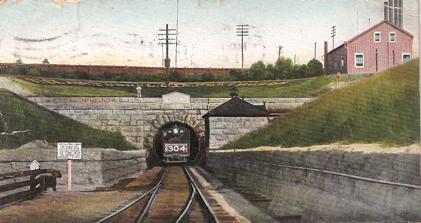
Building: St. Clair Tunnel
Country: Canada
Year built: 1891
St. Clair Tunnel View of the original tunnel (closed in 1994) from a 1907 postcard Overview Official name Paul M. Tellier Tunnel (second tunnel) Location St. Clair River between Port Huron, Michigan and Sarnia , Ontario Coordinates 42°57′30″N 82°24′38″W / 42.95833°N 82.41056°W / 42.95833; -82.41056 Operation Opened 1891 (first tunnel) 1994 (second tunnel) Closed 1994 (first tunnel) Operator Canadian National Railway Technical Length 6,025 feet (1,836 m) (first tunnel) 6,129 feet (1,868 m) (second tunnel) No. of tracks Single (each tunnel) Location on a map of Michigan U.S. National Register of Historic Places Designated October 15, 1970 Reference no. 70000684 U.S. National Historic Landmark Designated April 19, 1993 Built 1889 Architect Beach, Alfred; Hobson, Joseph Governing body Private Michigan State Historic Site The St. Clair Tunnel is the name for two separate rail tunnels which were built under the St. Clair River between Sarnia , Ontario and Port Huron, Michigan . The original, opened in 1891 and used until it was replaced by a new larger tunnel in 1994, was the first full-size subaqueous tunnel built in North America. (By full-size it is meant that it allowed a railroad to run through it.)  It is a National Historic Landmark of the United States, and has been designated a civil engineering landmark by both US and Canadian engineering bodies. First tunnel (1891–1995) The first underwater rail tunnel in North America was opened by the St. Clair Tunnel Company in 1891. The company was a subsidiary of the Grand Trunk Railway (GTR), which used the new route to connect with its subsidiary Chicago and Grand Trunk Railway , predecessor to the Grand Trunk Western Railroad (GTW). Before the tunnel's construction, Grand Trunk was forced to use time-consuming rail ferries to transfer cargo. The tunnel was an engineering marvel in its day and designed by Joseph Hobson. The development of original techniques were achieved for excavating in a compressed air environment. The Beach tunnelling shield , designed by Alfred Ely Beach , was used to assist workmen in removing material from the route of the tunnel and left a continuous iron tube nearly 7,000 feet (2,100 m) long. Freight trains used the tunnel initially with the first passenger trains using it in 1892. The tunnel measured 6,025 feet (1,836 m) from portal to portal. The actual width of the St. Clair River at this crossing is only 2,290 feet (698 m). The tube had a diameter of 19 feet 10 inches (6.05 m) and hosted a single standard gauge track. It was built at a cost of $2.7 million (equivalent to $91.6 million in 2023). Locomotives Electric-powered St. Clair locomotive, at Port Huron. Steam locomotives were used in the early years to pull trains through the tunnel, however concerns about the potential dangers of suffocation should a train stall in the tunnel led to the installation of catenary wires for electric-powered locomotives by 1907. The first use of electric locomotives through the tunnel in regular service occurred on May 17, 1908. The locomotives were built by Baldwin-Westinghouse. A total of six electric locomotives were supplied by 1909. Each were equipped with three 240 horse power single phase motors and weighed 65 tons. They had a rigid wheel base and operated on a 3,300-volt, 25 cycle, single phase current. They had a maximum draw bar pull of 40,000 pounds, and a running draw bar pull of 25,000 pounds (11,000 kg) at 10 miles per hour (16 km/h). According to a 1909 publication, it was standard practice to use two units together to pull a 1,000 ton train up the 2% grade. The entire length of the electric line was 4 miles (6.4 km) and the trains were able to have a running speed of 20 miles per hour (32 km/h) to 30 miles per hour (48 km/h). The Grand Trunk Railway used the locomotives to transfer both passenger and freight trains through the tunnel. In 1923, the GTR was nationalized by Canada's federal government, which then merged the bankrupt railway into the recently formed Canadian National Railway . CN also assumed control of Grand Trunk Western as a subsidiary and the tunnel company and continued operations much as before. The electric-powered locomotives were retired in 1958 and scrapped in 1959 after CN withdrew its last steam locomotives on trains passing through the tunnel. New diesel locomotives did not cause the same problems with air quality in this relatively short tunnel. Freight cars After the World War II , railways in North America started to see the dimensions of freight cars increase. Canadian National (identified as CN after 1960) was forced to rely upon rail ferries to carry freight cars, such as hicube boxcars , automobile carriers , certain intermodal cars and chemical tankers , which exceeded the limits of the tunnel's dimensions . Recognition The tunnel was designated a Civil Engineering Landmark by both the Canadian and the American Societies of Civil Engineers in 1991. The tunnel was declared a U.S. National Historic Landmark in 1993. The construction of the tunnel has also been recognized as National Historic Event by Parks Canada since 1992, with a plaque at the site. Second tunnel (1995–present) The new tunnel, left, from the Port Huron side, in 2017. The old tunnel can be seen on the right. The second tunnel was built to handle intermodal rail cars with double-stacked shipping containers , which could not fit through the original tunnel or the Michigan Central Railway Tunnel in Detroit. By the early 1990s, CN had commissioned engineering studies for a replacement tunnel to be built adjacent to the existing St. Clair River tunnel. In 1992, new CN president Paul Tellier foresaw that CN would increase its traffic in the Toronto – Chicago corridor. The Canada-U.S. Free Trade Agreement was implemented in 1989 and discussions for a North American Free Trade Agreement between Canada, the United States and Mexico discussions were underway at that time (NAFTA was implemented in 1994). It was anticipated that import/export traffic on CN's corridor would increase dramatically as a result. In 1993, CN began construction of the newer and larger tunnel. Tellier declared at the ceremonies: [The] tunnel will give CN the efficiencies it needs to become a strong competitive force in North American transportation Unlike the first tunnel, which was hand dug from both ends, the new tunnel was constructed using a tunnel boring machine named Excalibore . It started on the Canadian side and dug its way to the U.S. The tunnel opened in late 1994 whereupon trains stopped using the adjacent original tunnel, whose bore was sealed. The new tunnel was dedicated on May 5, 1995. It measures 6,129 feet (1,868 m) from portal to portal with a bore diameter of 27 feet 6 inches (8.38 m). It has a single standard gauge track that can accommodate all freight cars currently in service in North America; for this reason, the rail ferries were also retired in 1994 when the new tunnel opened. On November 30, 2004, CN announced that the new St. Clair River tunnel would be named the Paul M. Tellier Tunnel in honour of the company's retired president, Paul Tellier , who foresaw the impact the tunnel would have on CN's eastern freight corridor. Signs bearing his name were installed over each tunnel portal. Incident On June 28, 2019, train CN M38331 28, hauling 100+ cars, had 40 cars derail in the tunnel, spilling 13,700 U.S. gallons (52,000 L) of sulfuric acid and closing the tunnel for several days afterwards. The tunnel re-opened on July 10, 2019. The Transportation Safety Board of Canada revealed that a modified gondola partial failure caused the car's trucks to become askew and a derailment. Proposed projects Tunnel doubling in order to track doubling completion from South Bend via Port Huron and Sarnia to London. the new tunnel would be at the north of the current tunnel or the south of the current tunnel; the latter option would require the old tunnel to be filled with concrete. [ failed verification ] Electrification at 25kV AC catenaries for CN Flint Line (South Bend–St. Clair Tunnel–London), NS Chicago Line and BNSF Northern Transcon. See also National Register of Historic Places portal Trains portal Michigan portal Ontario portal List of National Historic Landmarks in Michigan National Register of Historic Places listings in St. Clair County, Michigan Port Huron station Blue Water Bridge , a nearby international highway bridge References